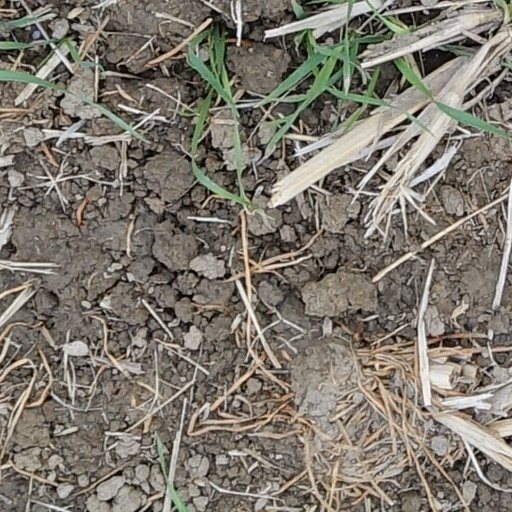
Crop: wheat